Tabby's Place

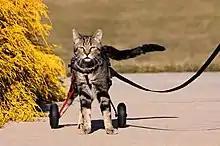
Tashi, a paraplegic resident of Tabby's Place

In 2008, Tabby's Place garnered the attention of national and local media thanks to a paraplegic resident, Tashi. Tashi was featured on several channels, including the "Cat Channel" upon Tashi's rescue, Best Friends Animal Society, ZooToo in 2008, the "Courier News" in 2009, the "CBS Evening News" with Katie Couric in 2009, and WWOR-TV.